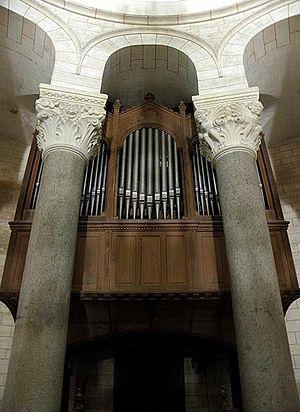
Orgue de l'église Saint-Étienne de Val-d'Izé (35)
Val-d'Izé est une commune française située dans le département d'Ille-et-Vilaine en région Bretagne, peuplée de 2 590 habitants.
L'église Saint-Étienne de style néo-roman et néo-byzantin située à Val-d'Izé, dans le département français d'Ille-et-Vilaine.